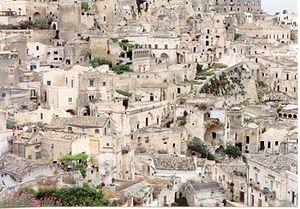
La région de la Basilicate [ba.zi.li.kat̪], est une région d'Italie méridionale d'environ 558 000 habitants dont le chef-lieu est Potenza. Elle comprend deux provinces : la province de Potenza et la province de Matera. Son nom provient du grec basilikos, qui signifie « royal ».